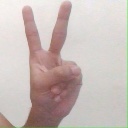
अक्षर: क